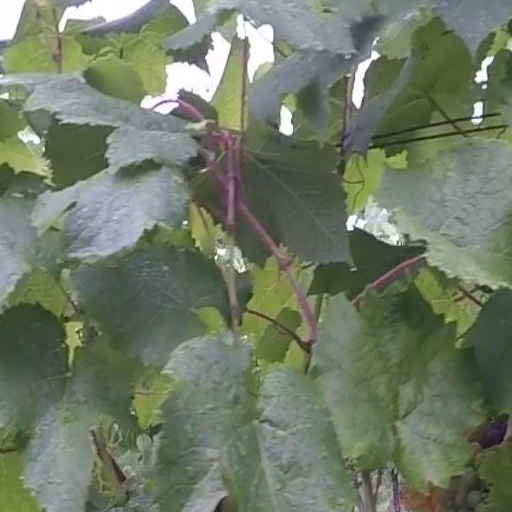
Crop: grape